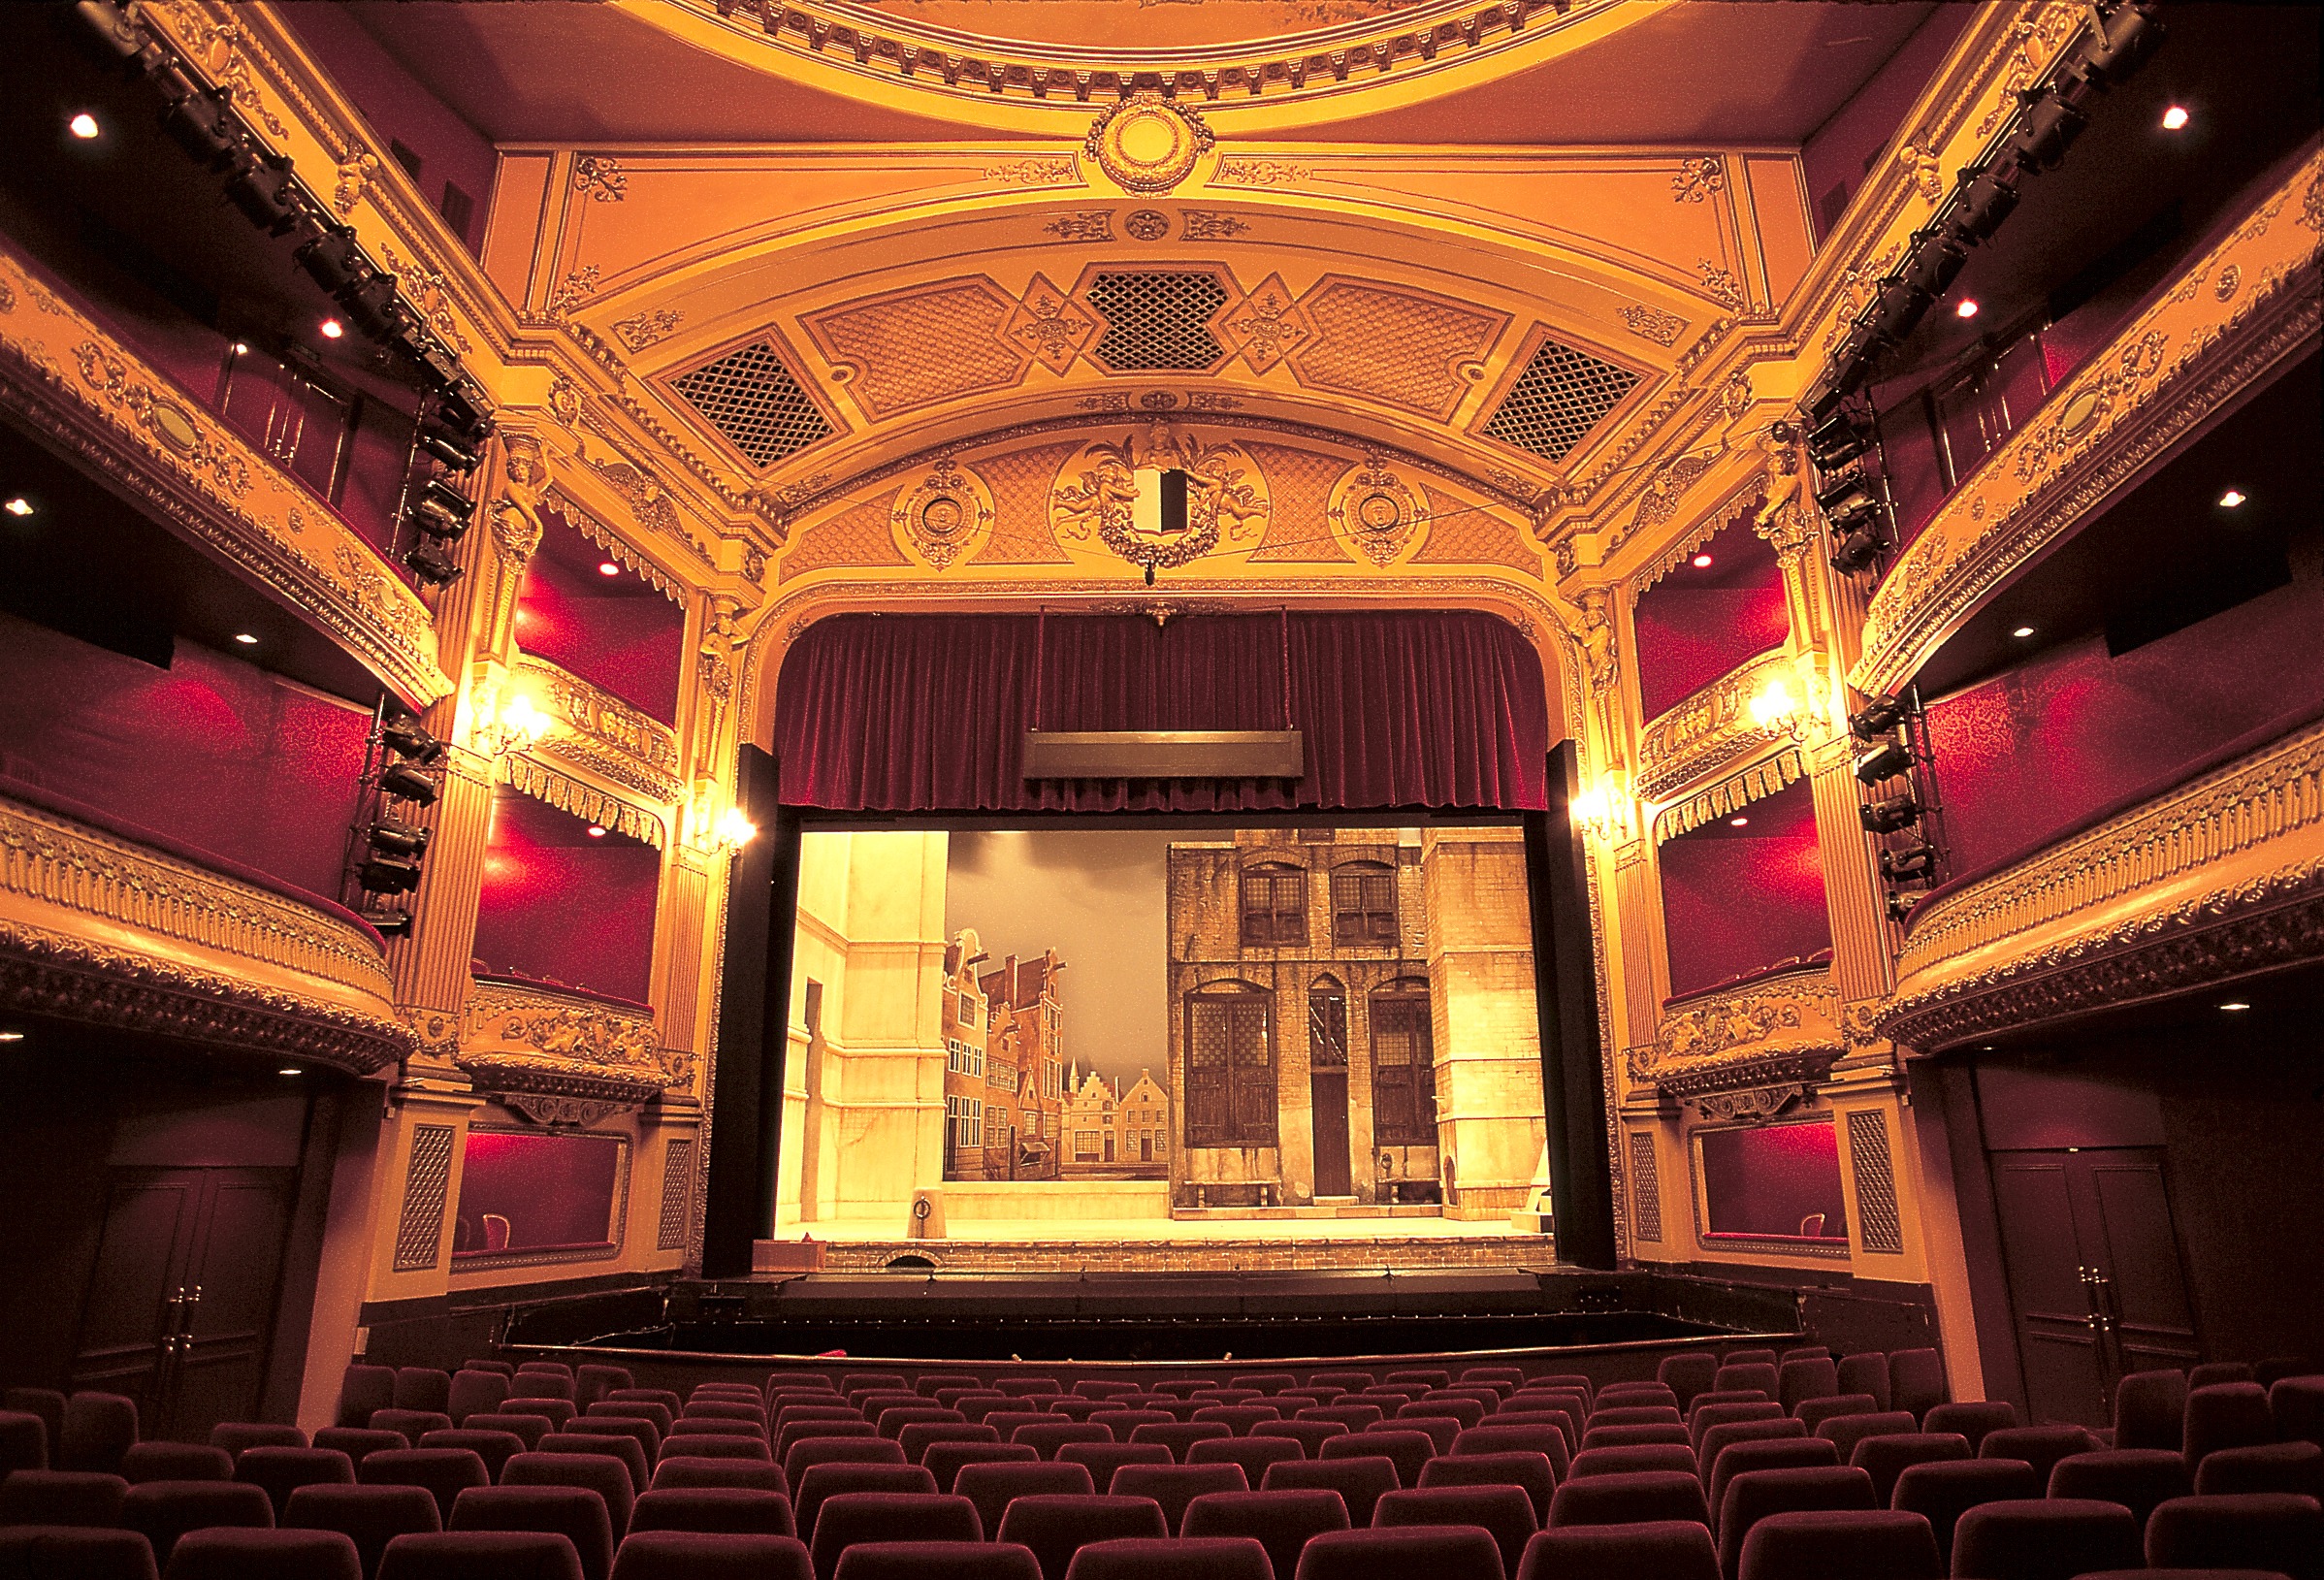
architecture, auditorium, seating, interior, building, balcony, france, opera, opera house, lighting, theatre, lights, stage, ornate, balconies, beautiful, seats, ballroom, entertainment, performing arts, metz, musical theatre, music venue